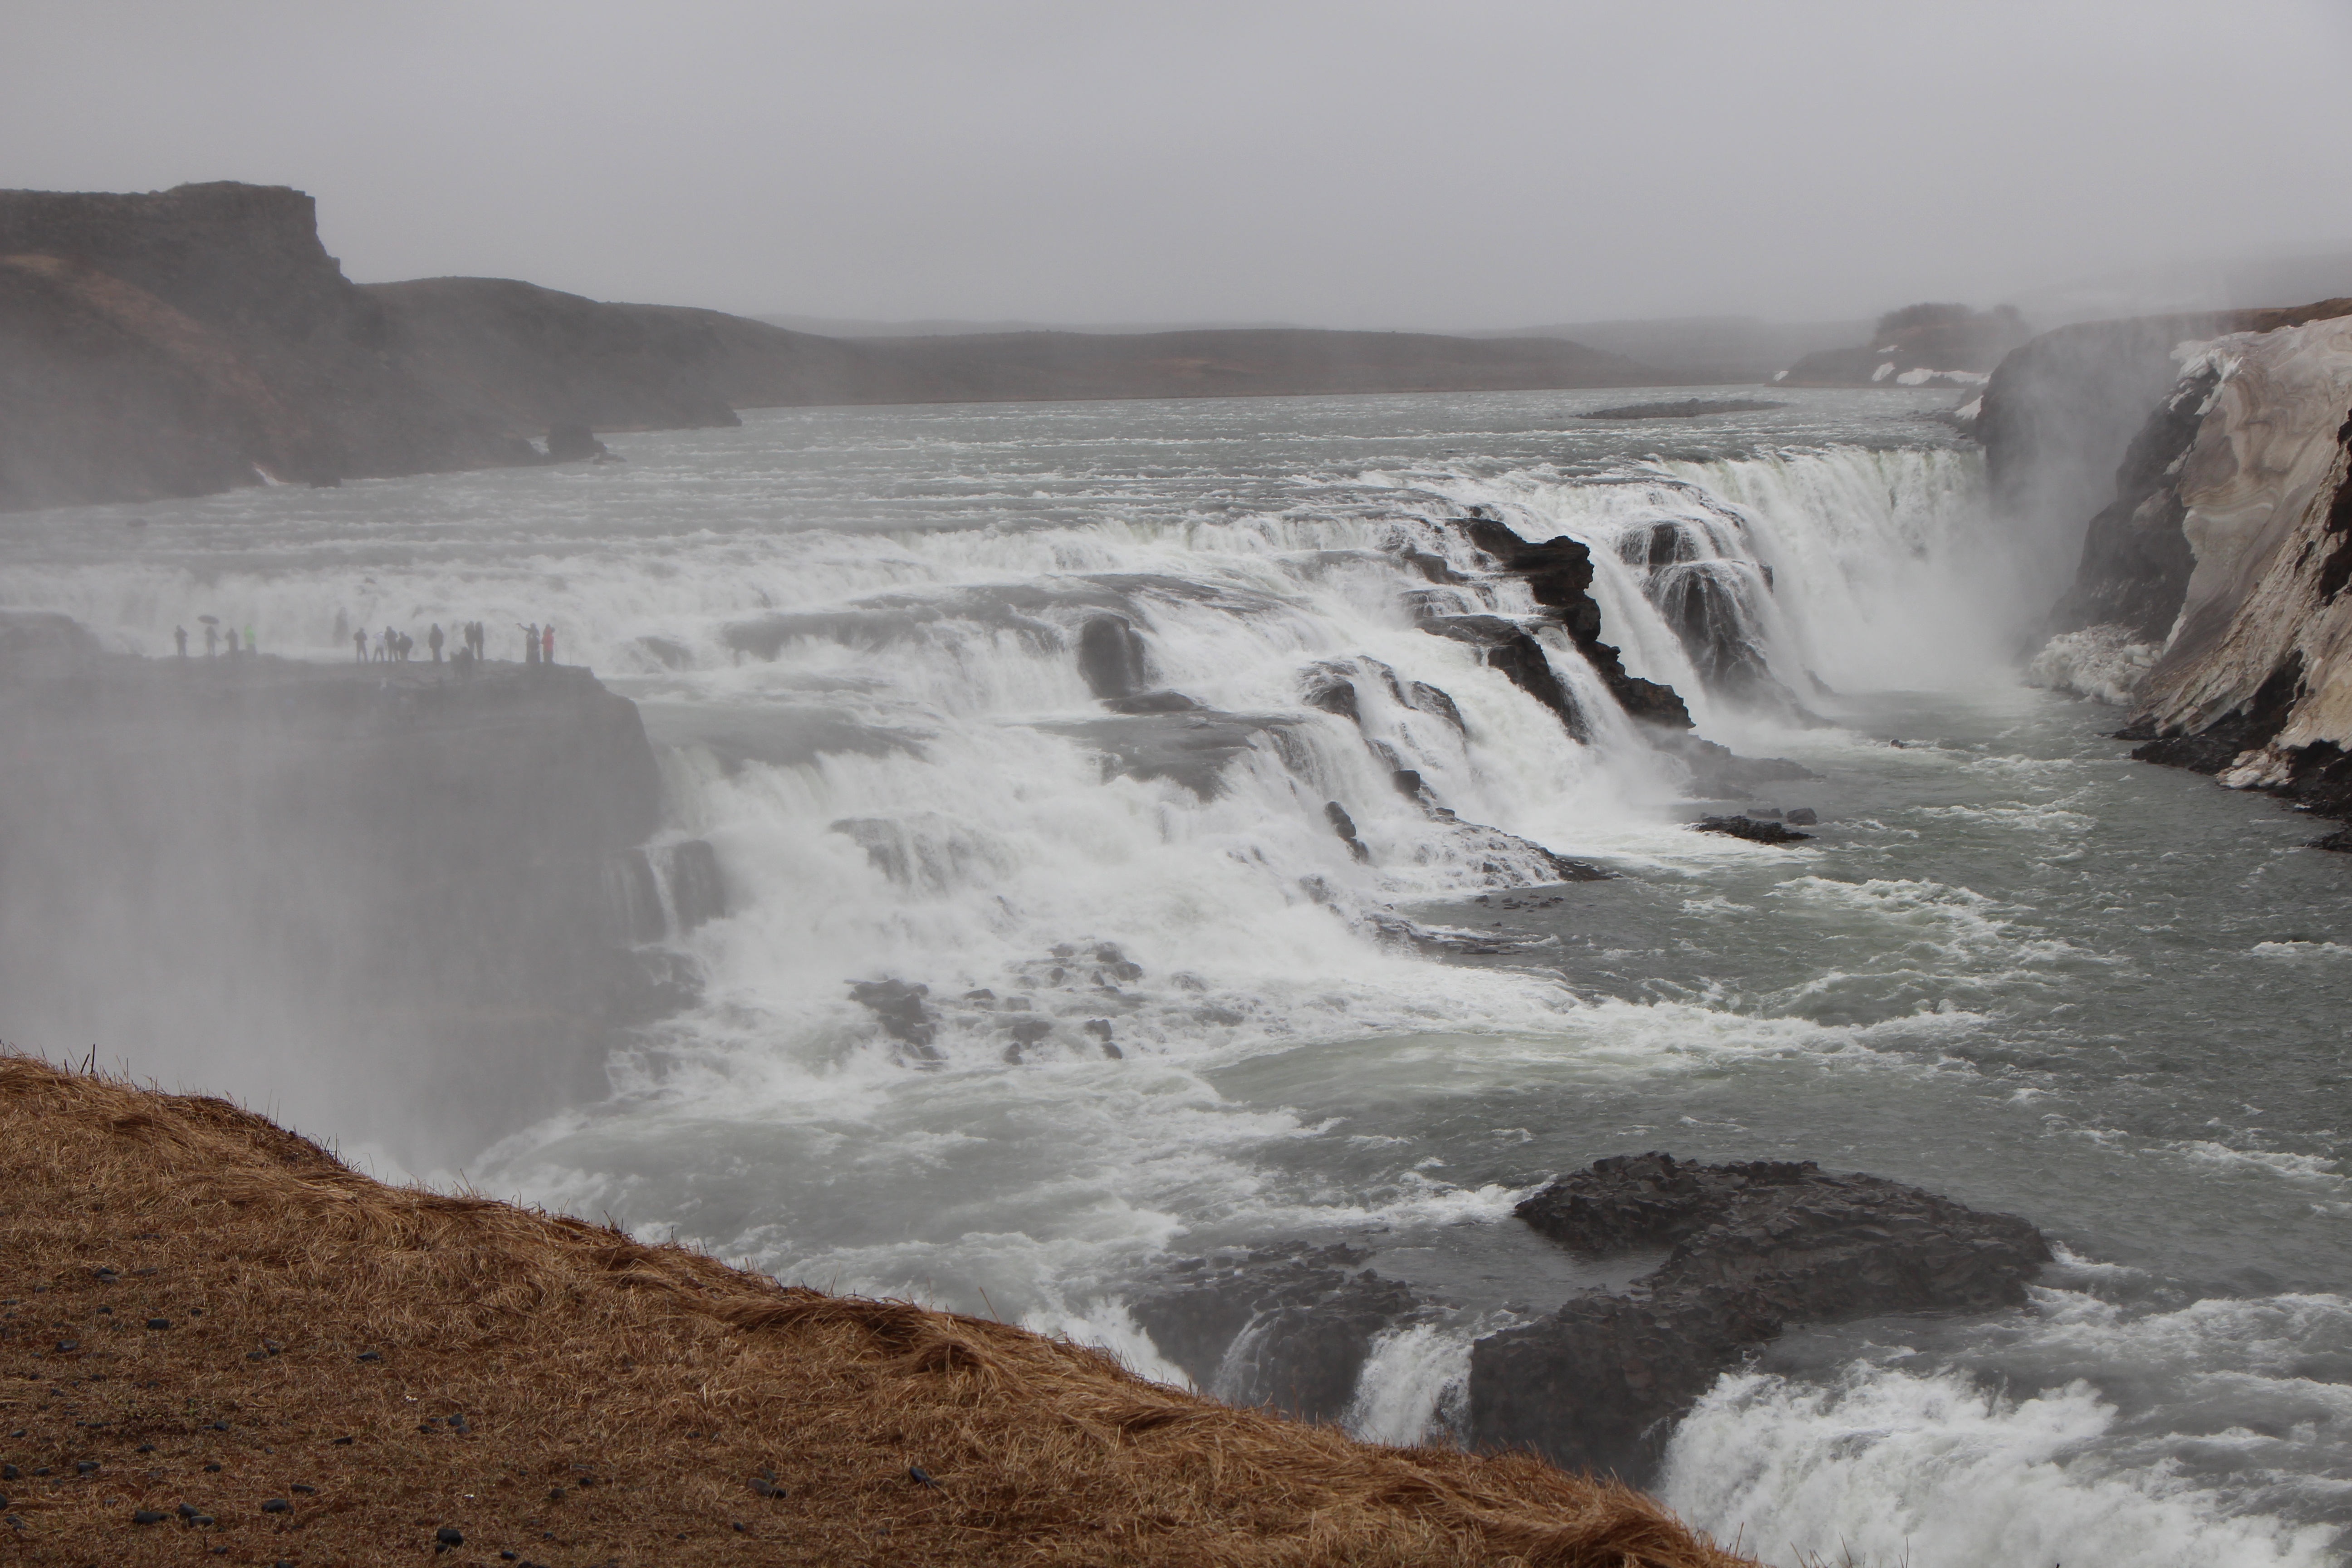
sea, coast, nature, rock, ocean, waterfall, shore, wave, cliff, rapid, iceland, terrain, body of water, water feature, atmospheric phenomenon, geological phenomenon, wind wave